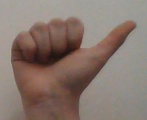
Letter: dhad